Juan Vélaz de Medrano IV

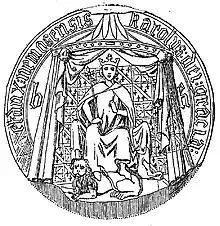
King Charles III of Navarre's royal seal

Juan Vélaz de Medrano resided in Igúzquiza, where the ancestral palace of the noble Medrano lineage still stands. It is their most ancient lordship, directly attached to their progenitor Andrés Vélaz de Medrano. Among the town's five registered neighbors, all were hidalgos, including his squire Jimeno Martínez de Igúzquiza.